Ahraura

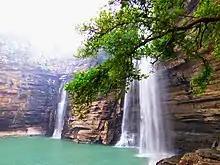
Lakhaniya Dari waterfalls

All major Festivals Like Holi, Deepawali, Eid, Dussehra etc. are celebrated with full zeal and joy. In Months of July, August and September there are many cultural and fun fair are organised at different places in Ahraura.